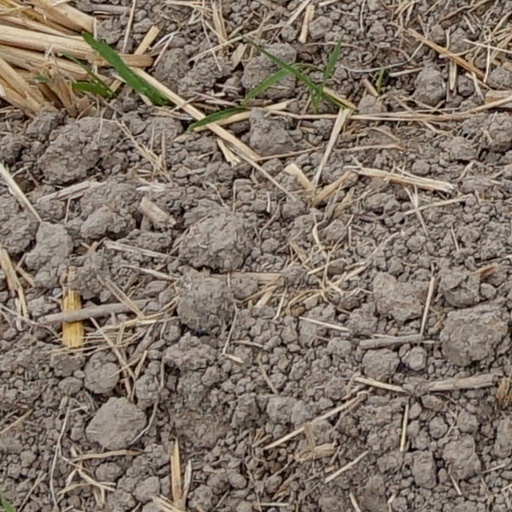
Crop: wheat